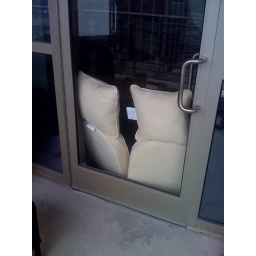
Dan locked in me on the balcony with a wall of pillows!